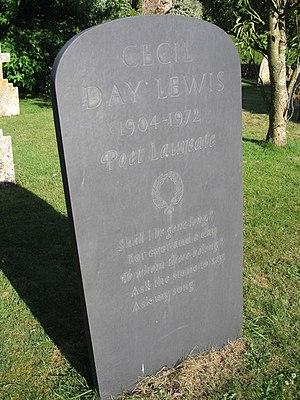
Cecil Day-Lewis, est un poète britannique, poète lauréat de 1967 à 1972, commandeur de l'Ordre de l'Empire britannique et, sous le pseudonyme de Nicholas Blake, un auteur de roman policier. Il a également traduit du latin à l'anglais les œuvres de Virgile.